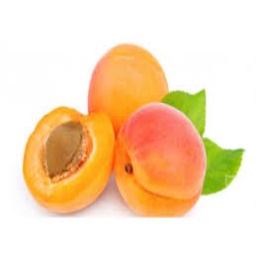
Label: apricot